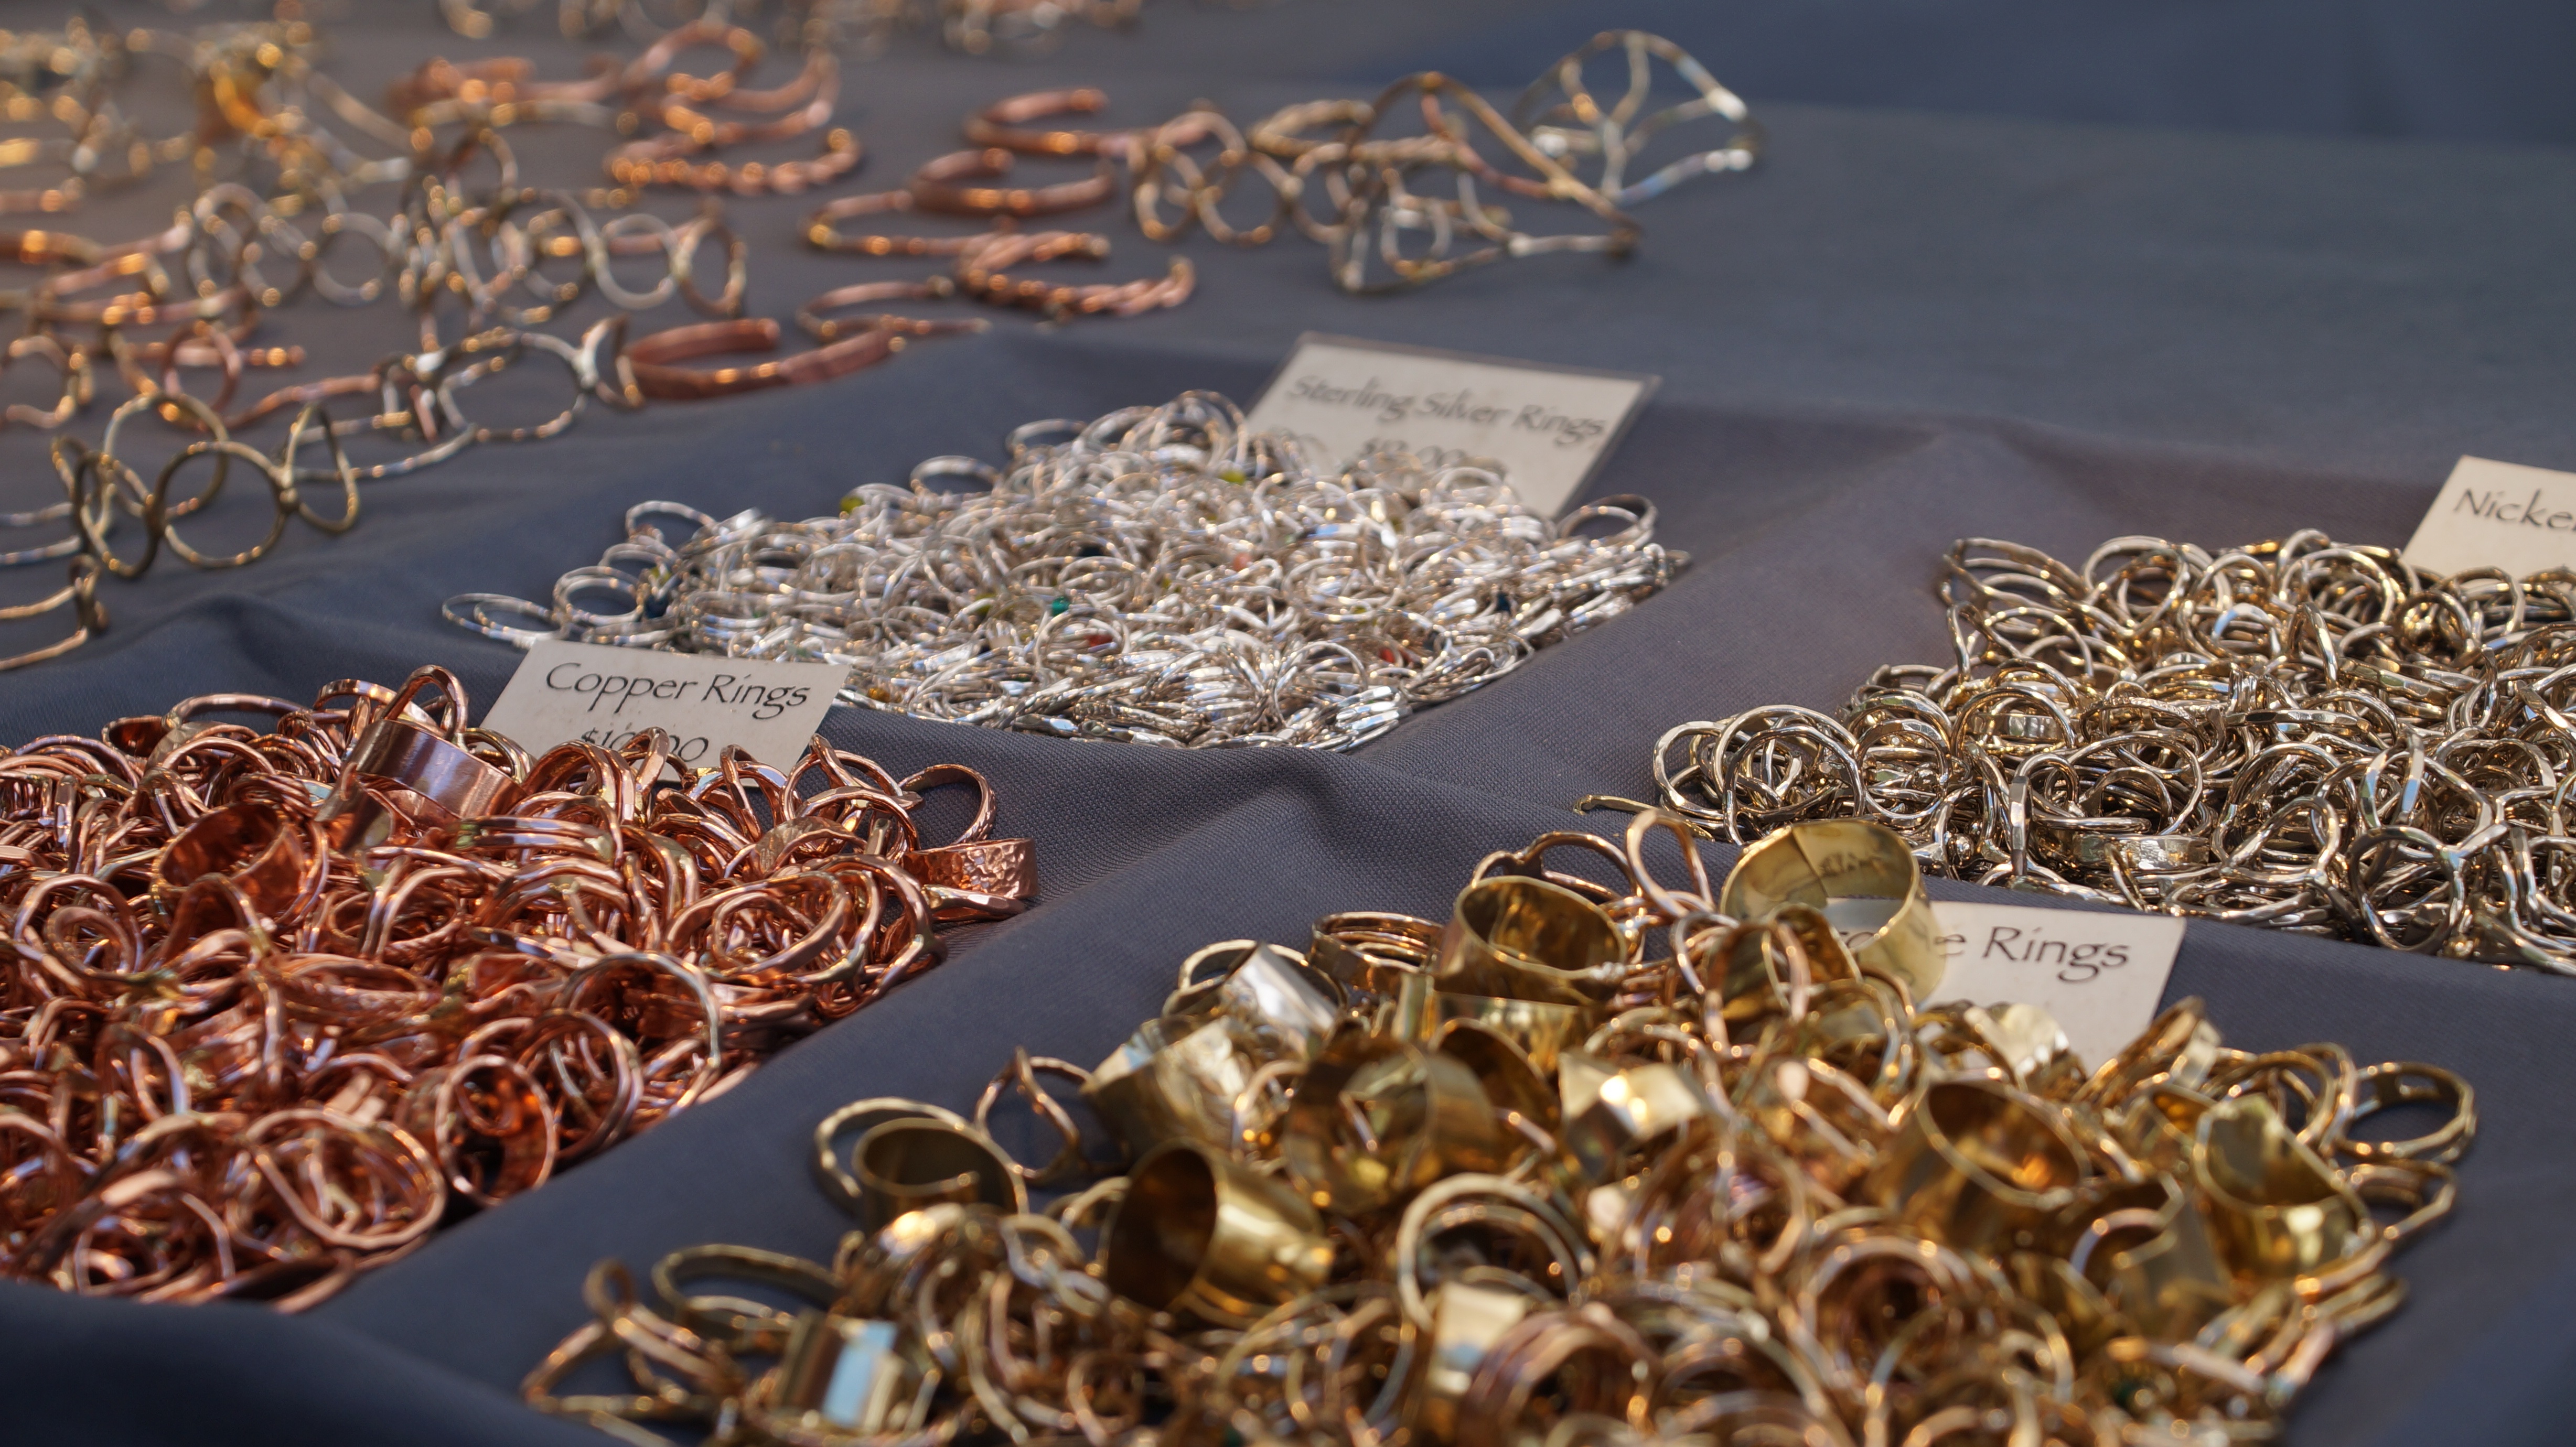
flower, gift, food, golden, crop, metal, chocolate, material, jewelry, jewellery, jewel, luxury, gold, silver, copper, bright, bronze, brilliant, shiny, rings, elegance, scrap, bangles, accessory, precious, sunflower seed